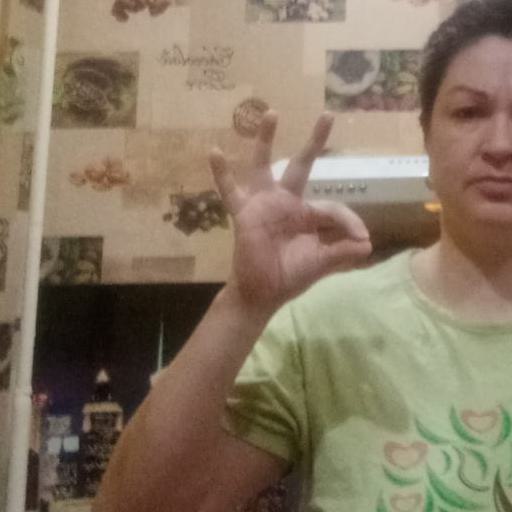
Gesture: ok